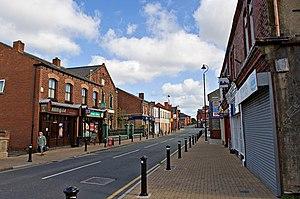
Golborne est un borough de la métropole de Wigan dans le Grand Manchester.